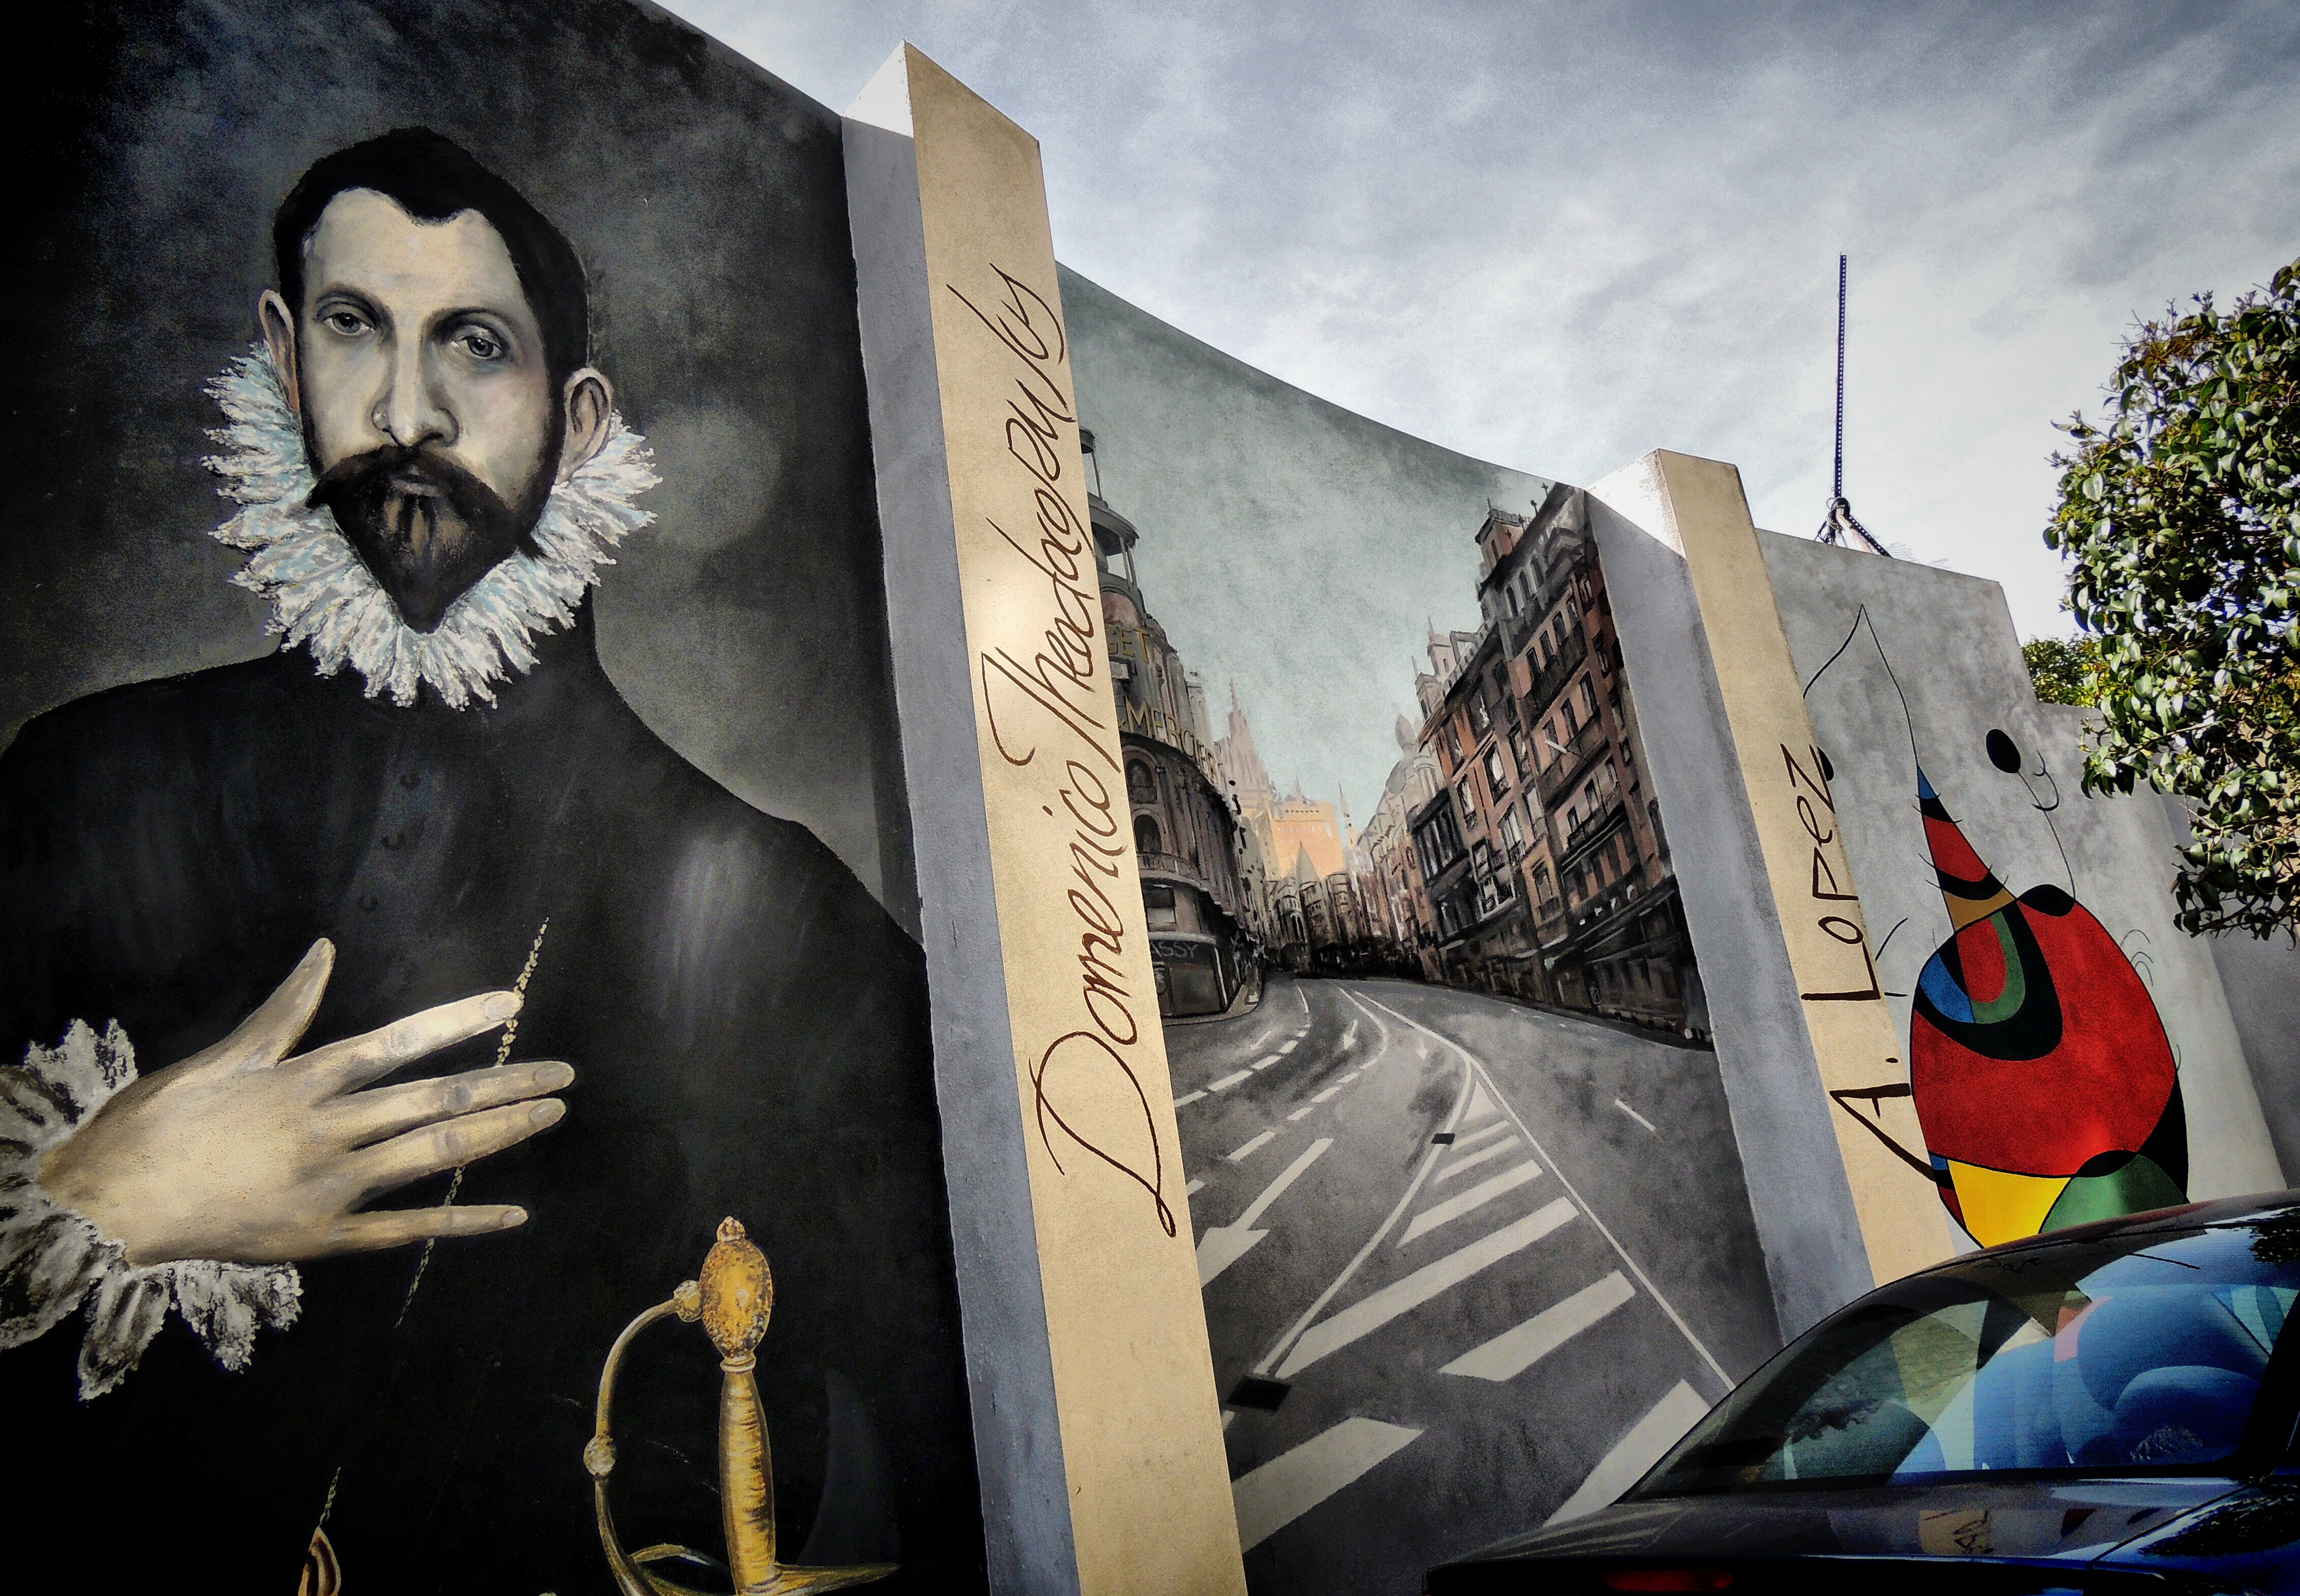
street, europe, art, spain, espagne, illustration, madrid, mural, calle, europa, arte, poster, rua, espanha, pintura, espana, screenshot, torrejondeardoz, comunidadmadrid, album cover